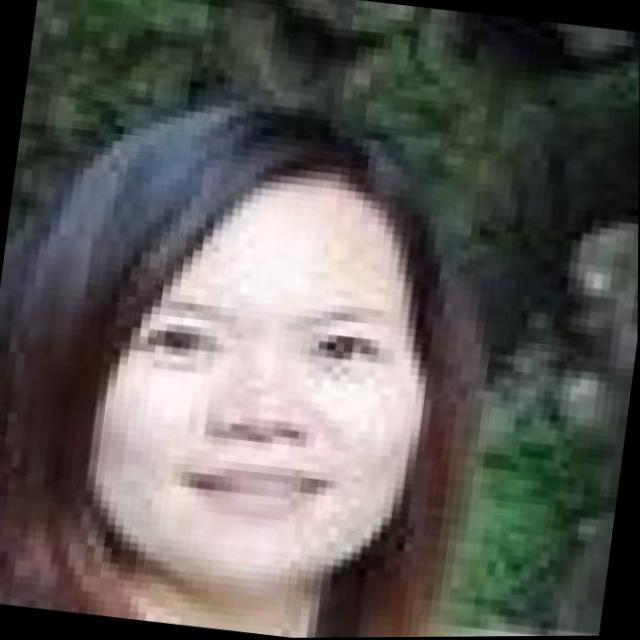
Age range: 21-44